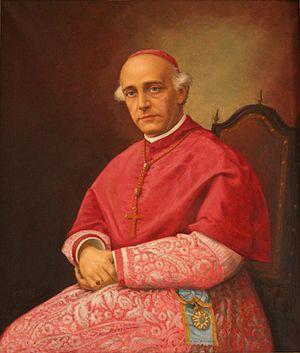
Américo Ferreira dos Santos Silva est un cardinal portugais du XIXᵉ siècle.